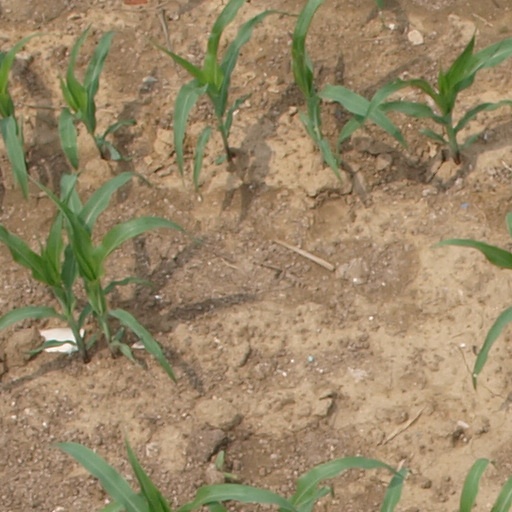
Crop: maize; corn